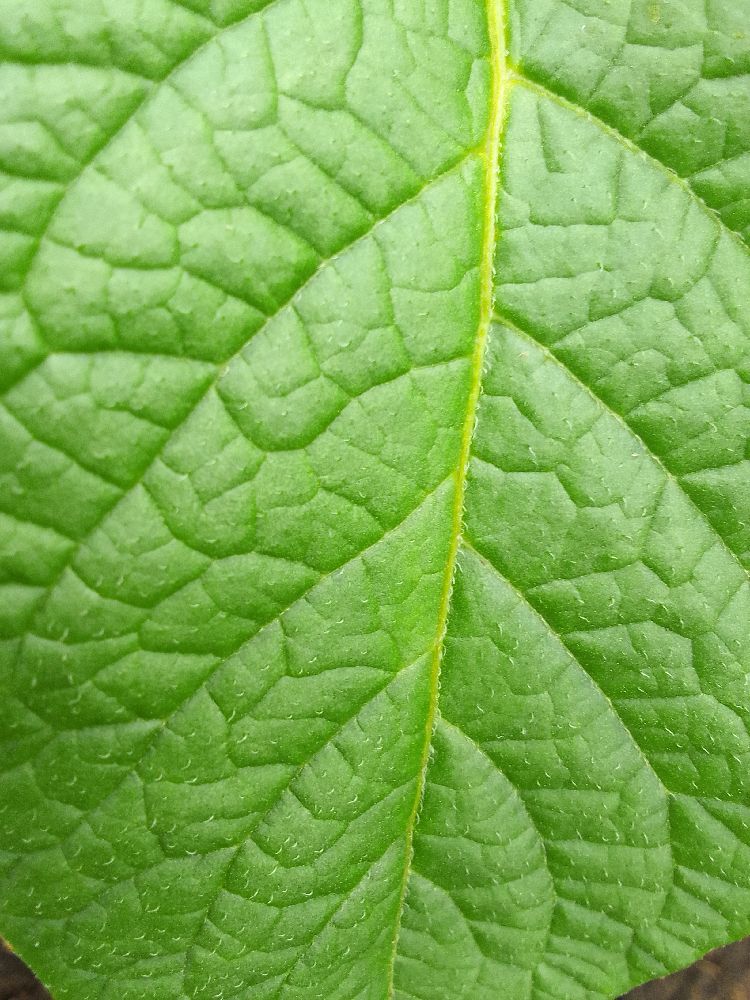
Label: Healthy